Iomnium

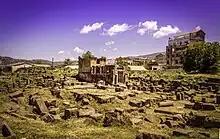
Tigzirt (Iomnium) Roman archeological site

Iomnium was a Phoenician, Carthaginian, and Roman port on Algeria's Mediterranean coast at the site of present-day Tigzirt.